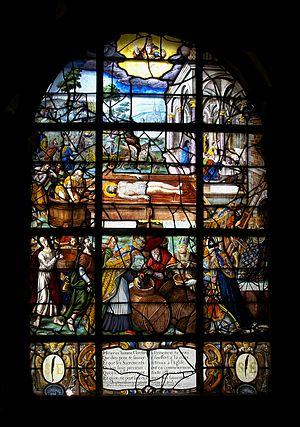
""Le Pressoir mystique"", vitrail, début du XVIIème siècle, Eglise Saint-Etienne du Mont, salle des catéchismes, Paris"